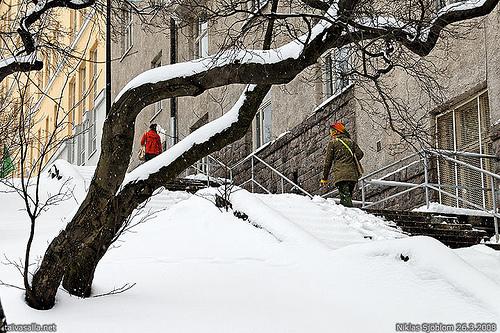
Weather: snow or frosty